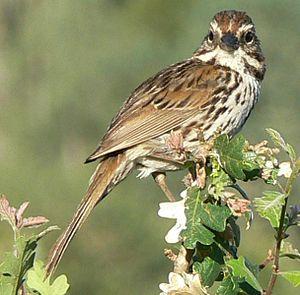
Le Bruant chanteur est une espèce de passereau de la famille des Passerellidae, qui vit en Amérique du Nord.